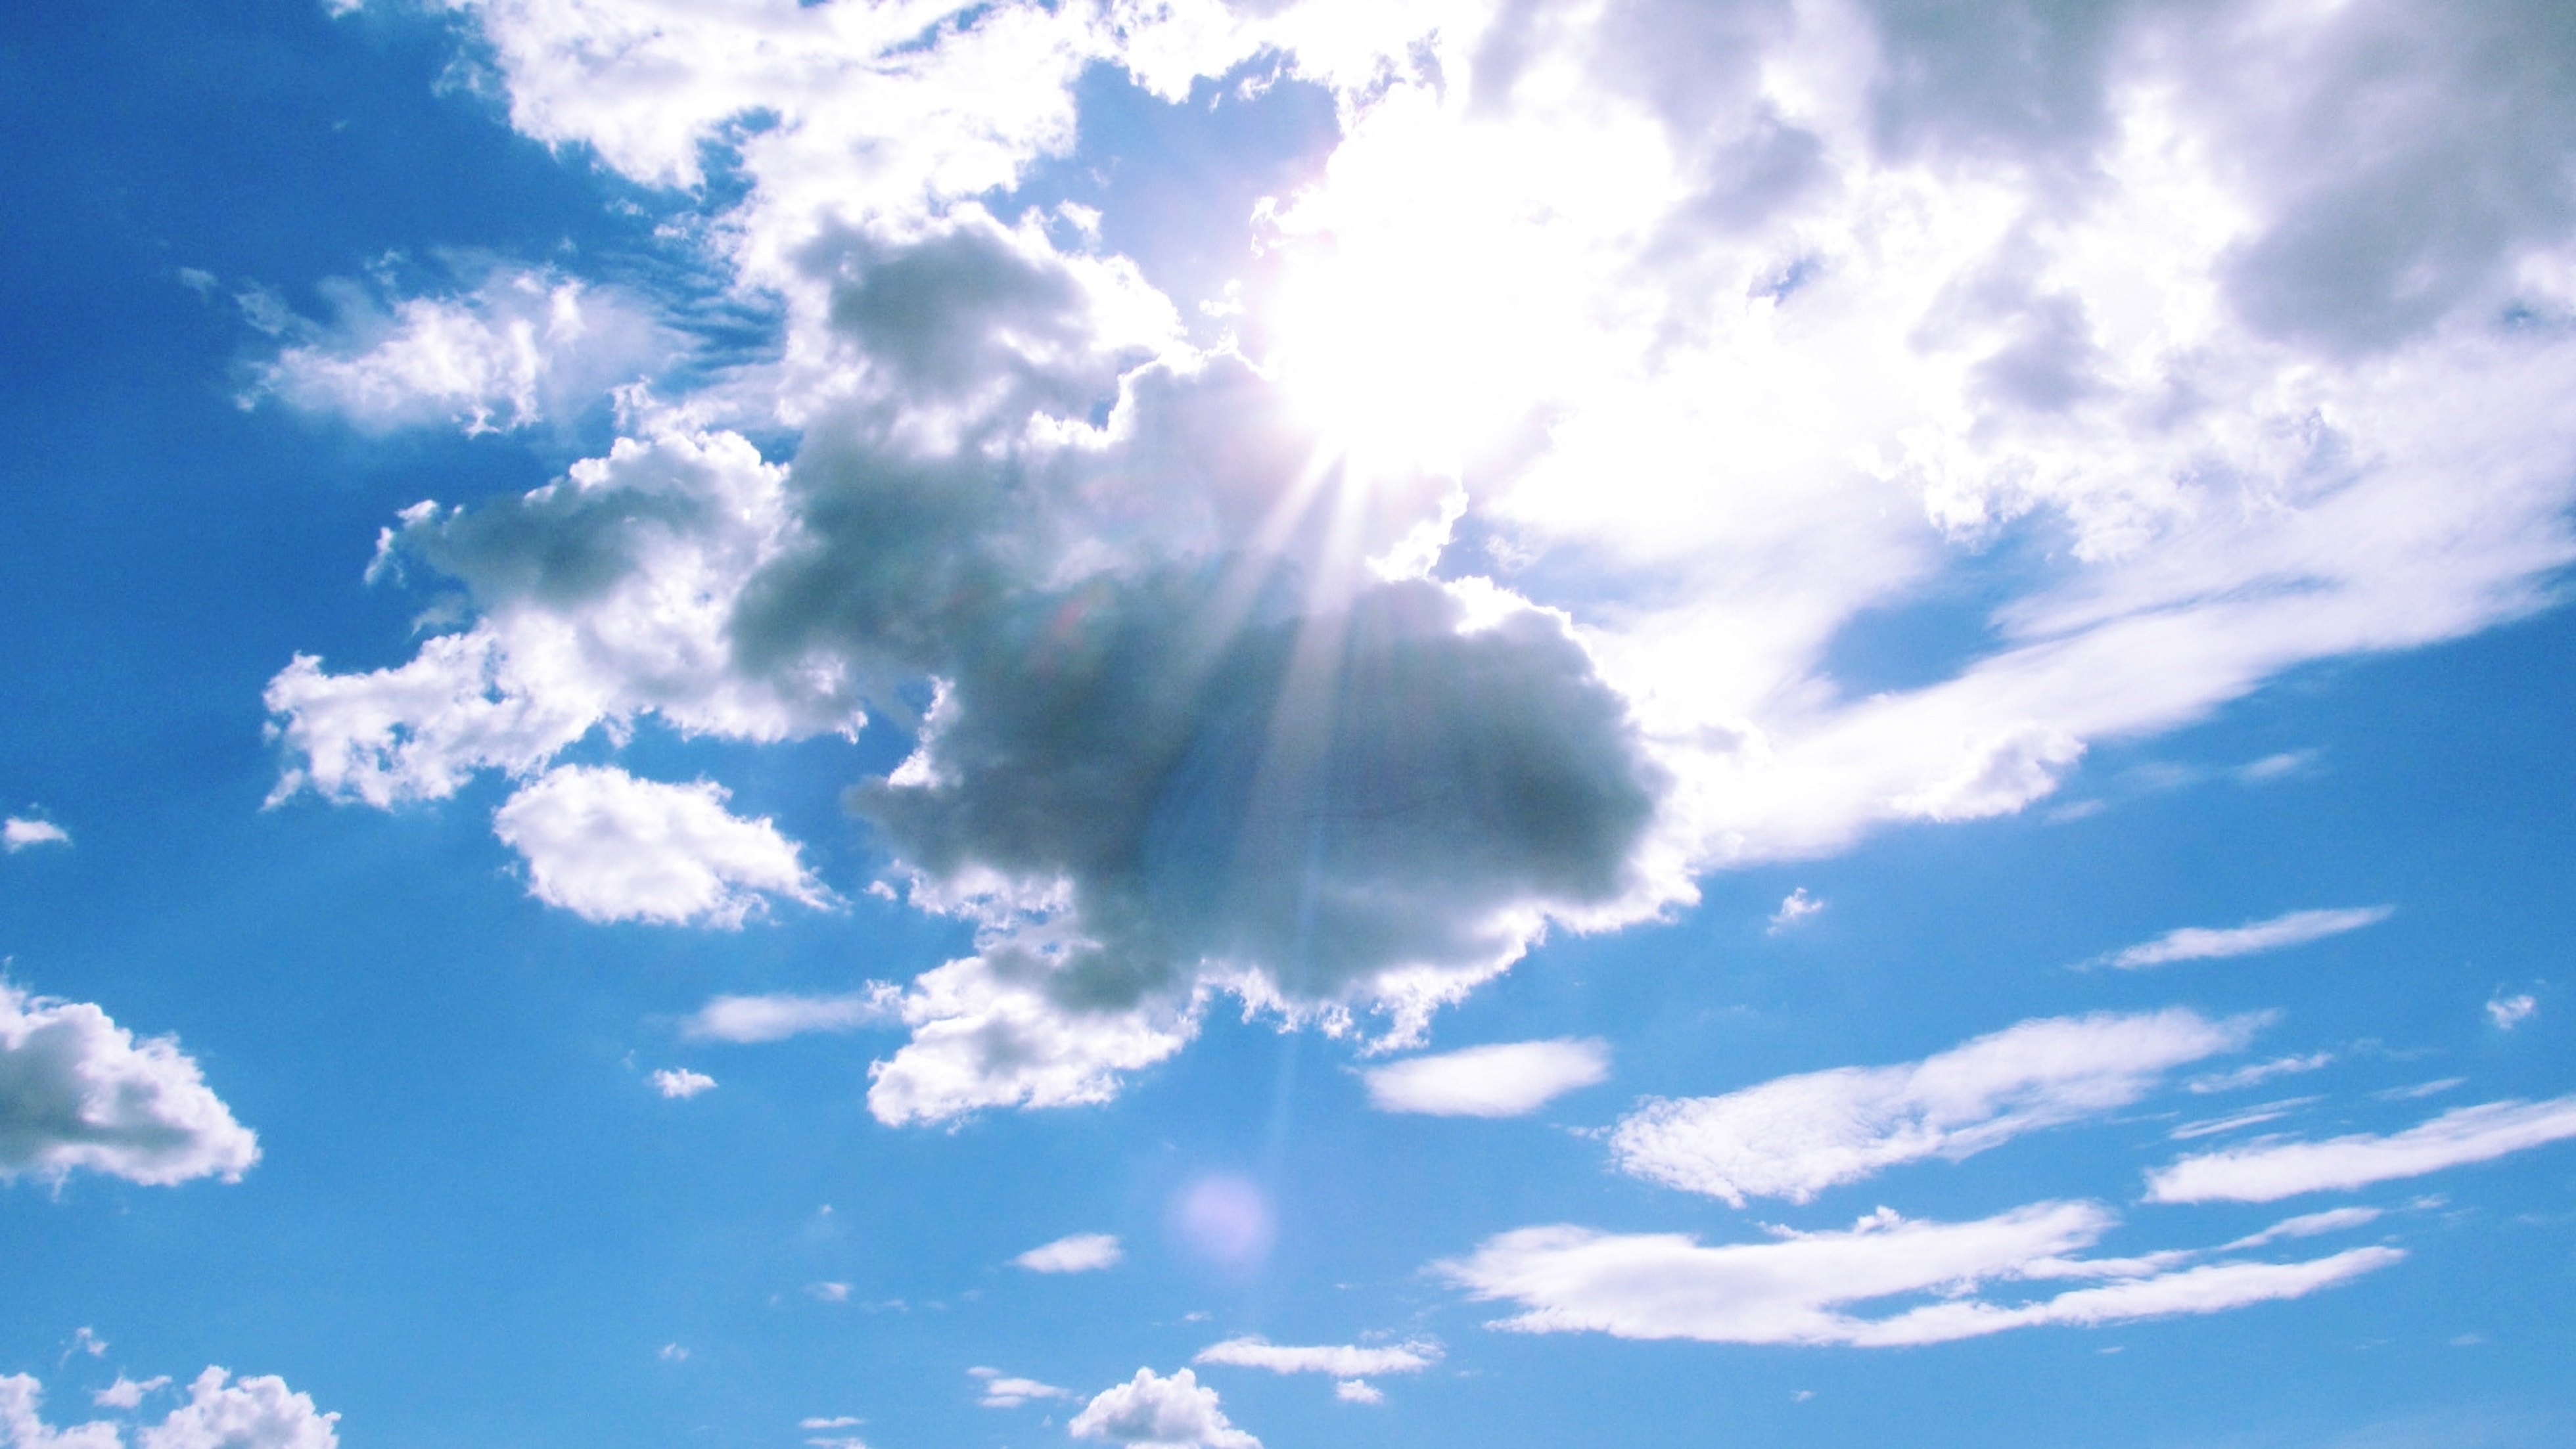
horizon, cloud, sky, sun, sunlight, atmosphere, daytime, cumulus, meteorological phenomenon